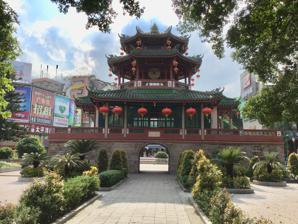
Building: Jinxian Gate
Country: China
Year built: 1621
Building in Guangdong Province, China Jinxian Gate Tower Jinxian Gate ( simplified Chinese : 进贤门 ; traditional Chinese : 進賢門 ; pinyin : Jìnxián Mén ; lit. 'enter wise gate'), or Jinxianmen Gate Tower ( simplified Chinese : 进贤门城楼 ; traditional Chinese : 進賢門城樓 ), commonly known as the "Red Pavilion" ( 红亭 ), is a landmark building in Jieyang City , Guangdong Province, China. It is located on Huancheng Road, Rongcheng District . The gate, at 16.77 meters high and built of pure fir structure, is a provincial-level cultural relics protection unit. History The Jinxian Gate Tower was built in the first year of Emperor Tianqi of the Ming Dynasty (1621), and "Jinxian" means "Admitting more wise men". In 1993, Jieyang City announced this tower as a city- and county-level cultural relics protection unit in the ancient building type. On December 10, 2015, Jinxian Gate was promoted to be listed in the Guangdong Provincial Cultural Relics Protection Units. Jinxian Gate is located between the east and north gates of the original Jieyang Ancient City. Because the ancient city of Jieyang had not only 4 gates in the east, south, west and north like ordinary ancient cities, but had 5 gates. The extra one is Jinxian Gate, so it is not an ordinary city gate. Accident On August 14, 2023, a red car crashed into the left side stepped supporting wall of Jinxian Gate due to a traffic accident, but the main structure of the cultural relic was not affected. The supporting wall was hit Repaired Gallery Inscriptions The road behind Jinxian Gate Jinxian Gate at night Jinxian Gate at night Jinxian Gate References